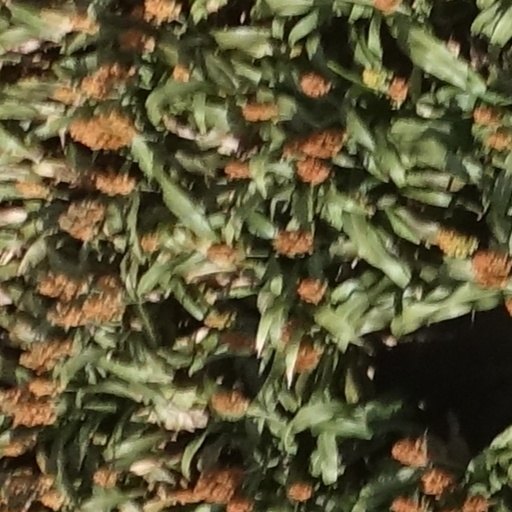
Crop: sorghum